Flyer 700/800/900 series

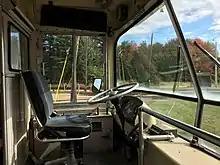
"Fishbowl" windshield on E800 at Seashore Trolley Museum. D/E700 and 800 windshields are largely identical.

Western Flyer, a small manufacturer of over-the-road coaches since 1941, diversified into the transit market in the late 1960s because the existing intercity market was too small; from 1946 to 1968, the company delivered just 693 coaches. The company created a prototype designated the D700 and sold 379 buses to several Canadian transit agencies between 1967 and 1973; regular production versions were designated D700A. The D700/D700A had similar design and styling to the popular GM New Look buses. The first D700 was sold to Winnipeg Transit in 1968. The D700 was designed with a "T" drive layout (where the rear-mounted engine is connected to the rear axle in a perpendicular orientation), as GM would not sell their patented "V" drive layout (a more compact arrangement where the engine meets the axle at an acute angle) outside the United States.